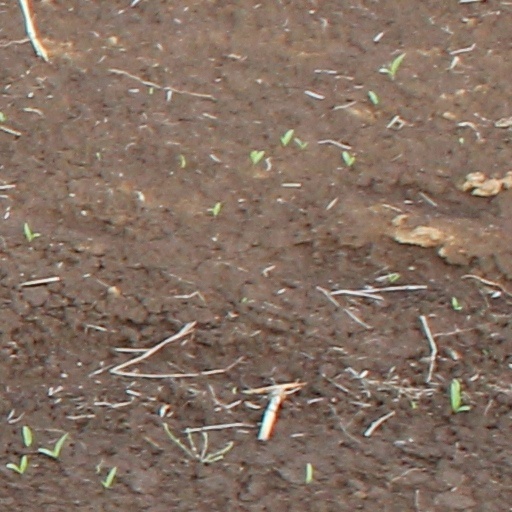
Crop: wheat